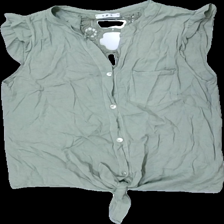
View: front
Type: Blouse
Category: Ladies
Brand: Missing
Colors: Green
Material: 100% viscose
Pattern: Lace
Cut: Regular
Size: S
Season: All
Damage location: top right
Damage 2 location: top right
Damage 3 location: top center
Price range: 50-100
Recommended usage: Reuse
Description: grön blus utan ärmar med spets bak